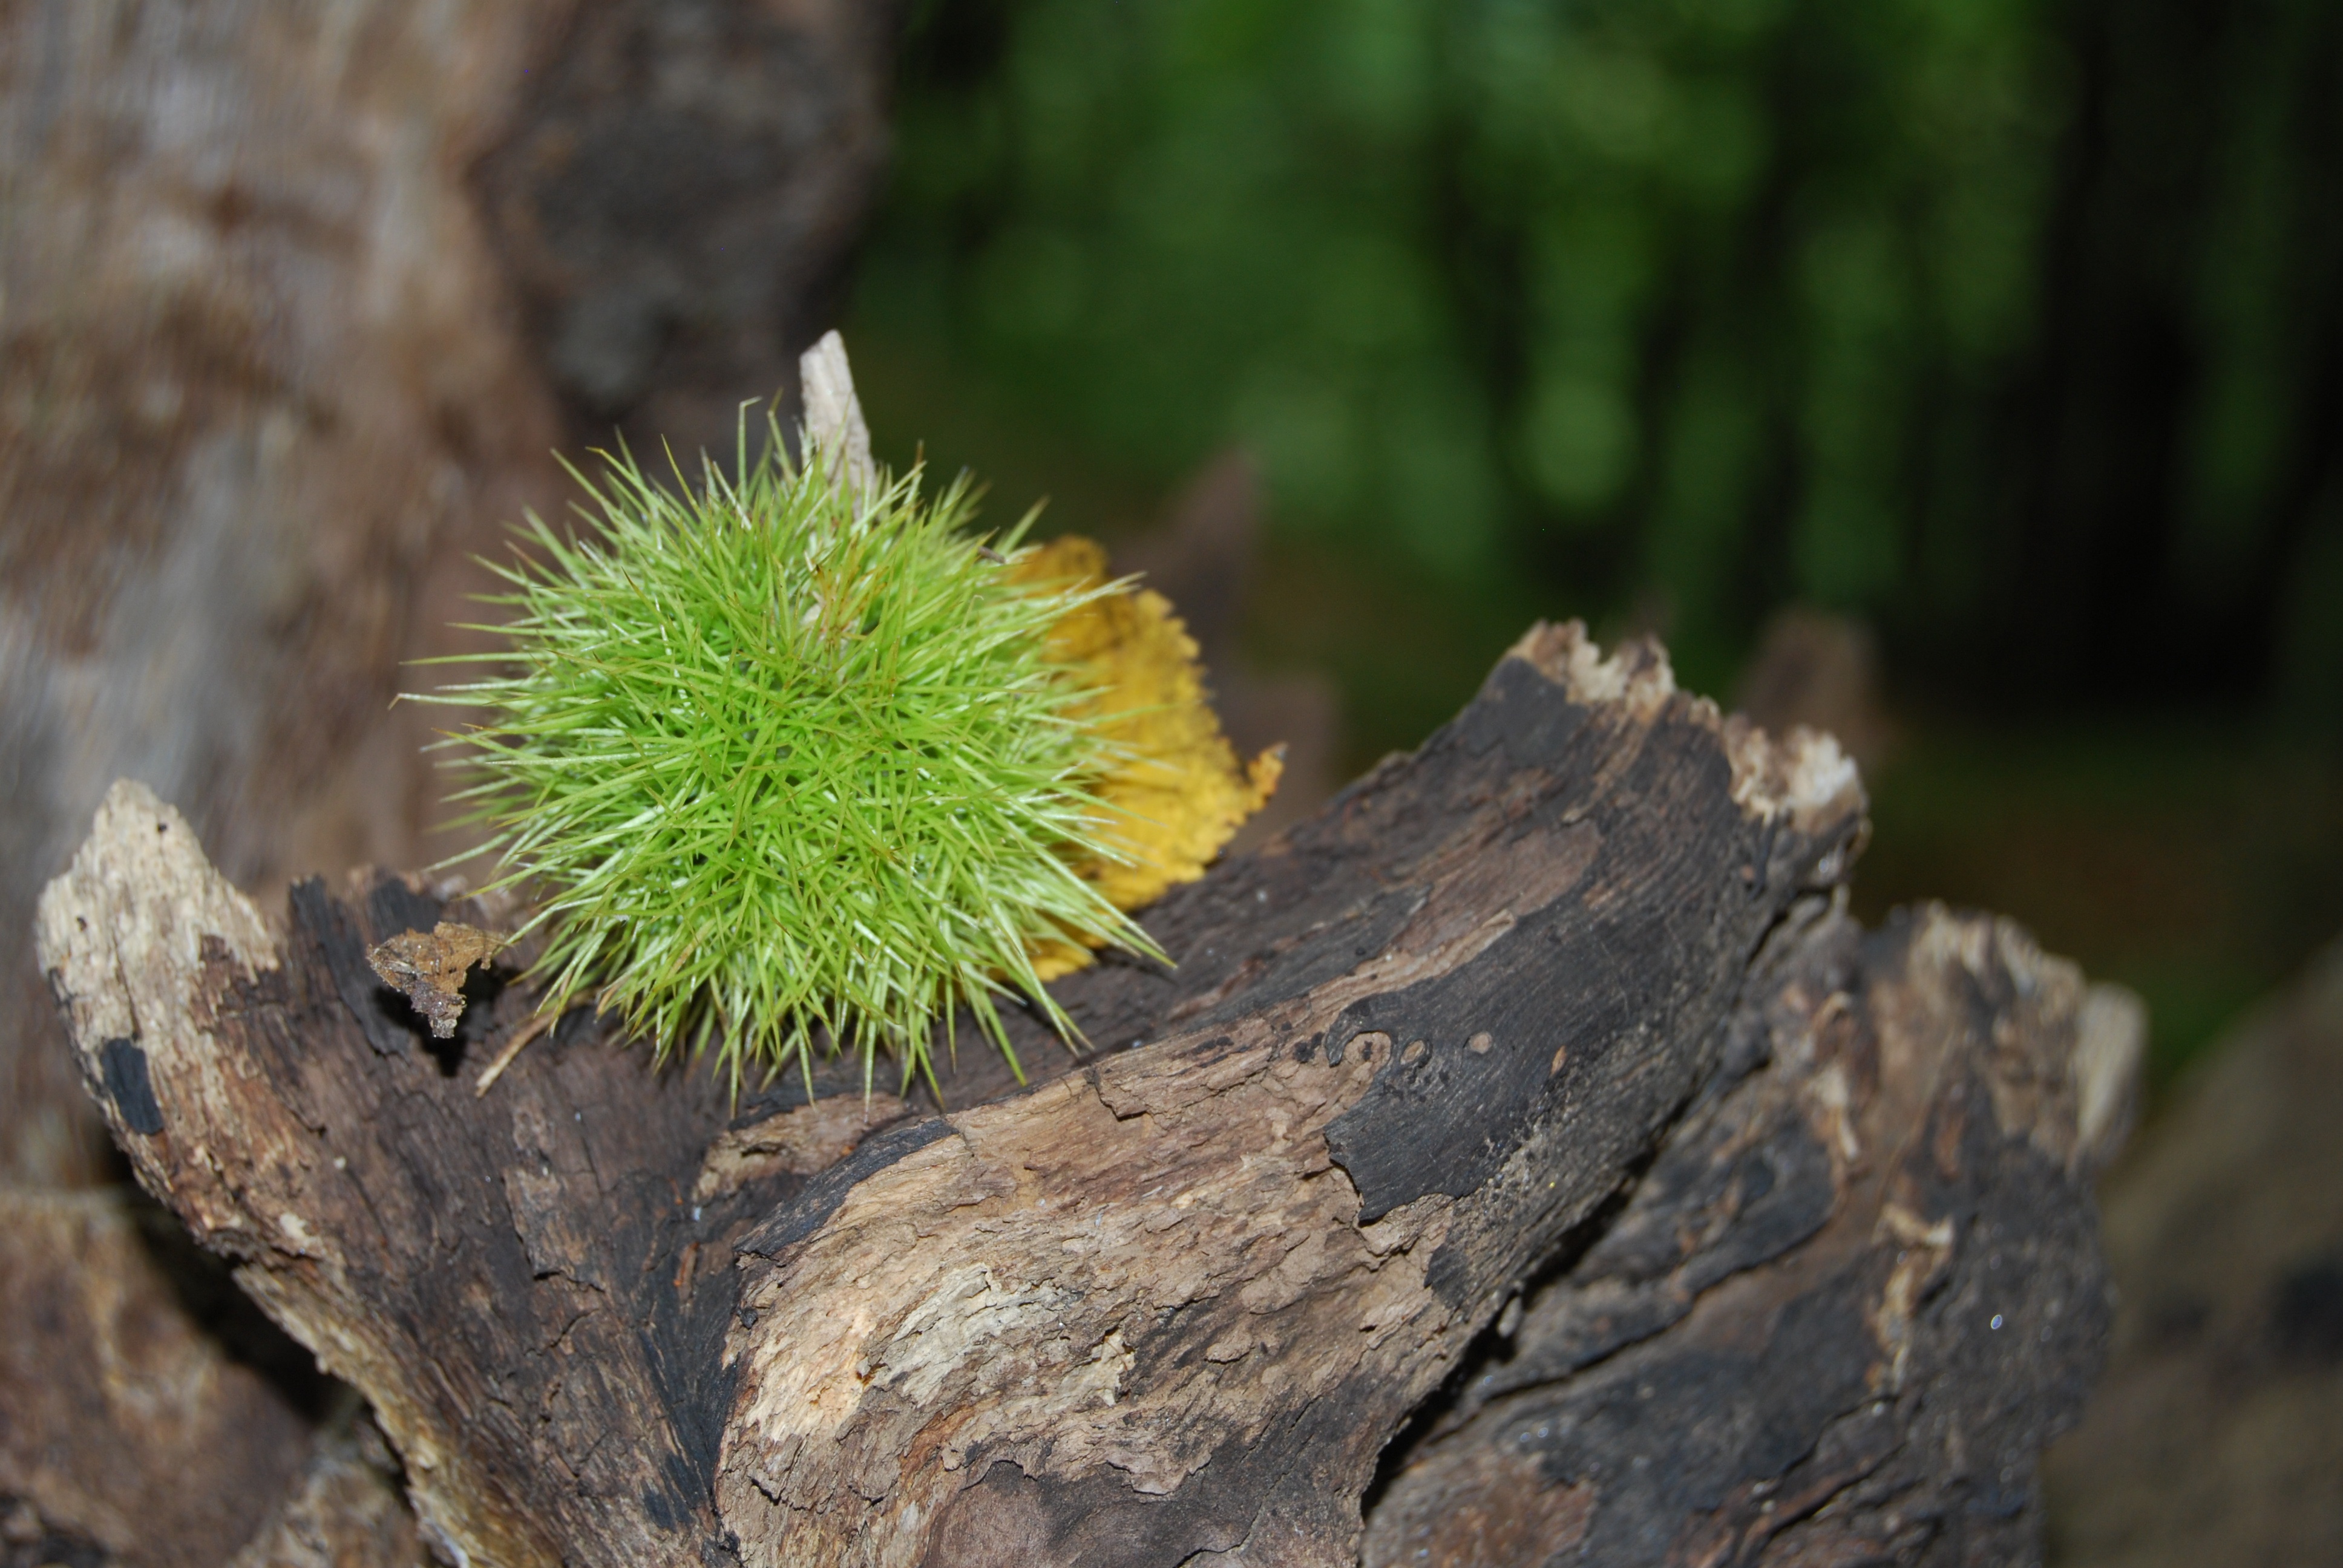
tree, nature, branch, prickly, plant, fruit, leaf, flower, trunk, wildlife, green, autumn, brown, soil, botany, flora, fauna, close up, forest floor, fruits, collect, chestnut, sting, macro photography, concerns, chestnut fruit, sleeve, buckeye, pieksig, chestnut forest, plant stem, woody plant, land plant